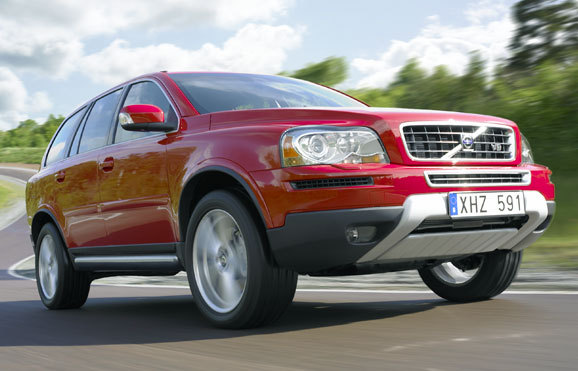
Car model: 2007 Volvo XC90 SUV